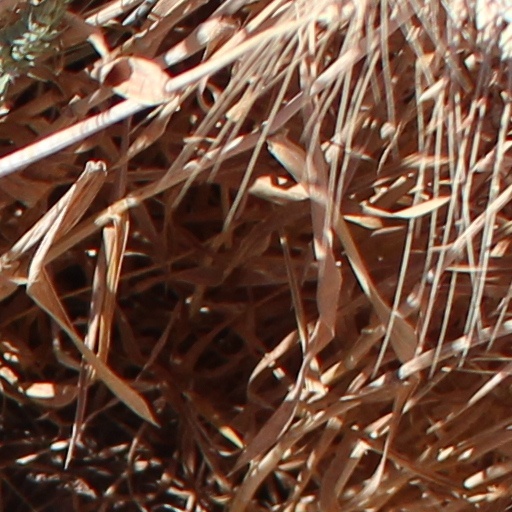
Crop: wheat